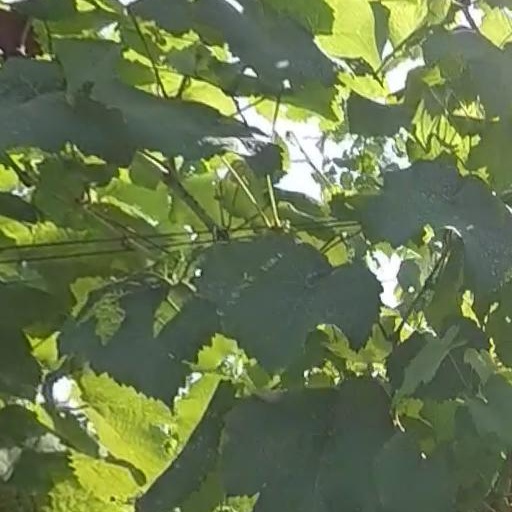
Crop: grape